Black Army of Hungary

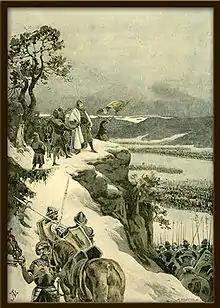
Adolf Liebscher: George of Podjebrady observes the encircling army of Matthias.

Before his death on 6 April 1490, King Matthias asked his captains and barons to pledge an oath to his son John Corvinus and secure his succession to the throne. Though John was the biggest estate holder in Hungary and had the command over the Black Army, his stepmother, Queen Beatrice of Naples, invited two heirs, the Holy Roman Emperor Maximilian I and Polish prince John I Albert, for an assembly to be held at Buda to discuss who would inherit the throne. The former based his claim on the Peace Treaty of Wiener Neustadt, the latter on his family ties. Furthermore, the Hungarian barons invited a third pretender, the King of Bohemia and brother of John Albert, Vladislaus II. After the barons double-crossed John Corvinus, he escaped from the capital and was moving to Pécs, when he was attacked midway at Szabaton village and suffered a defeat from which he was able to retreat. No parts of the Black Army were yet involved, as their core was stuck in Silesia and Styria. Their famed captains Blaise Magyar and Paul Kinizsi joined the pretenders' side, John Albert and Vladislaus, respectively; the latter subsequently became the recognized king.